Fernand Lechanteur

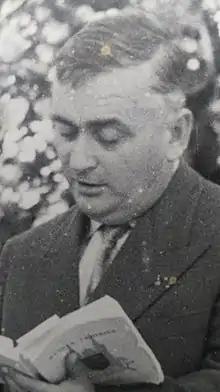
Fernand Léon Auguste Lechanteur

Fernand Léon Auguste Lechanteur (known as Gires-Ganne; 20 June 1910 Agon-Coutainville – 7 May 1971 Caen) was a French poet, ethnologist and linguist from Normandy.